La mer (Debussy)

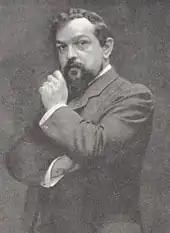
Debussy photographed by Otto Wegener, probably a few years after the composition of "La mer"

"La mer" was the second of Debussy's three orchestral works in three sections, the other being "Nocturnes" (1892–1899) and "Images pour orchestre" (1905–1912). The first, the "Nocturnes", premiered in Paris in 1901 and though it had not made any great impact on the public, it was well-reviewed by musicians including Paul Dukas, Alfred Bruneau and Pierre de Bréville. Debussy conceived the idea of a more complex tripartite orchestral piece and began work in August 1903. He began composing the work while visiting his parents-in-law in Burgundy; by the time it was complete, he had left his wife and was living with Emma Bardac, who was pregnant with Debussy's child.